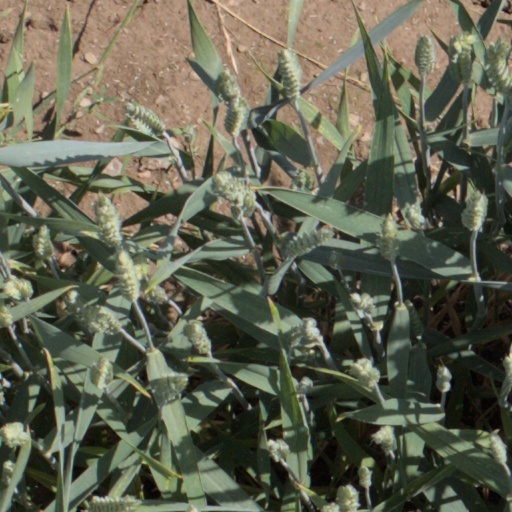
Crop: wheat